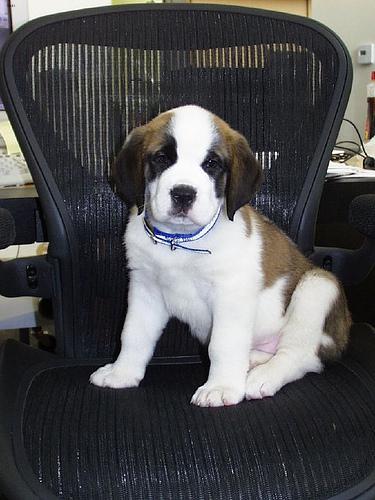
Breed: saint bernard